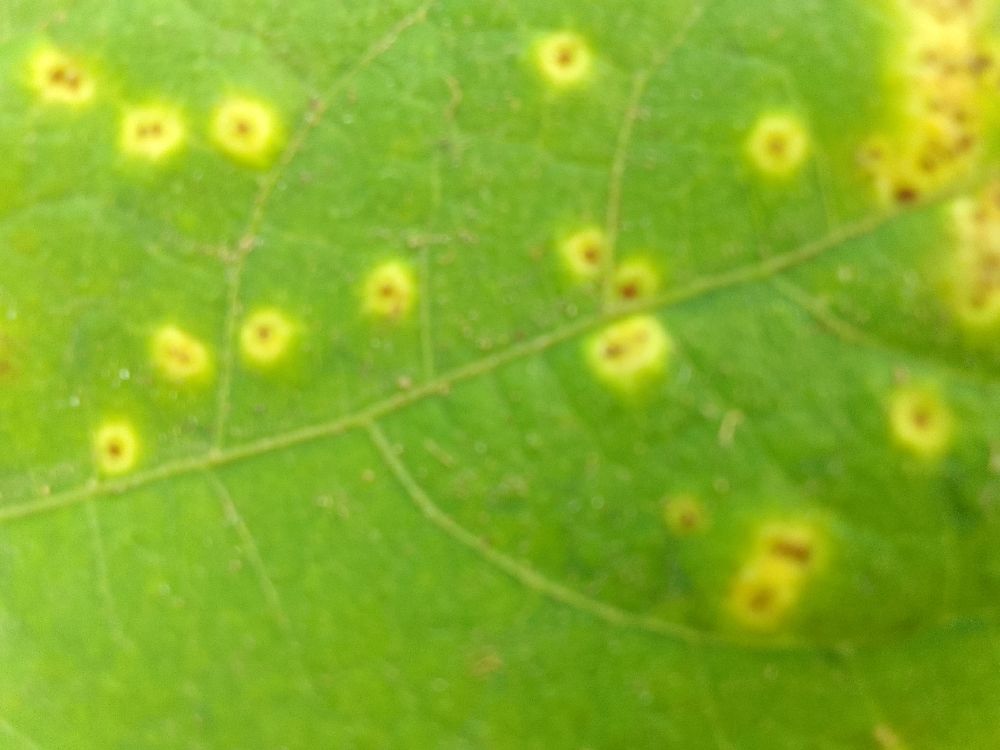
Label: rust